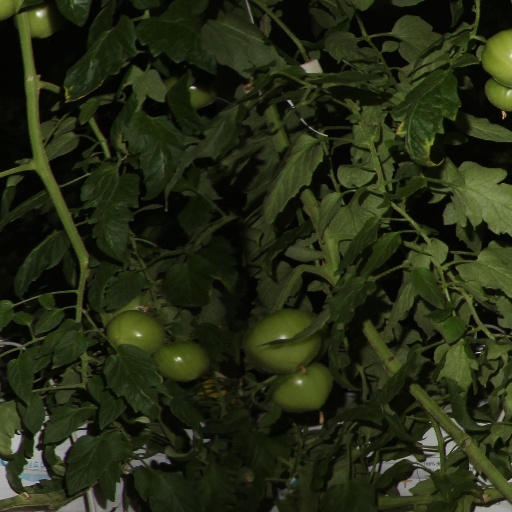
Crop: tomato